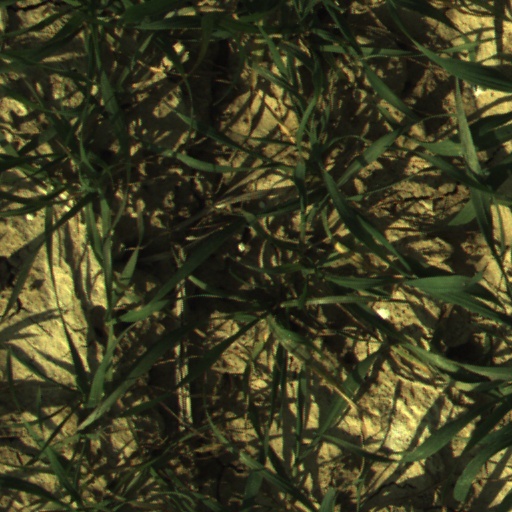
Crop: wheat